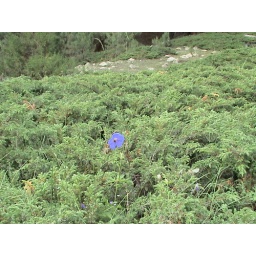
lonely flower standing tall in bushes and adding beauty to &amp;quot;Jungle'